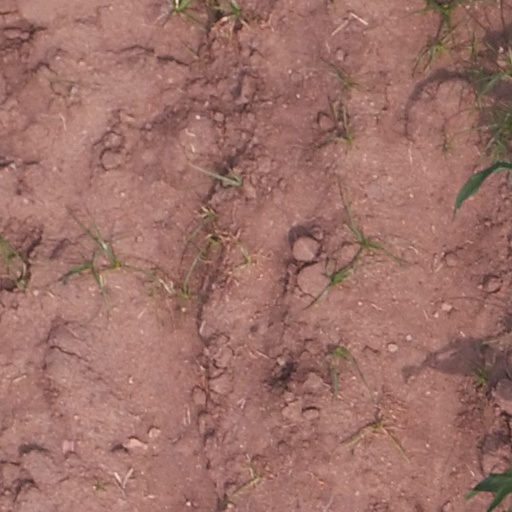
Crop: maize; corn